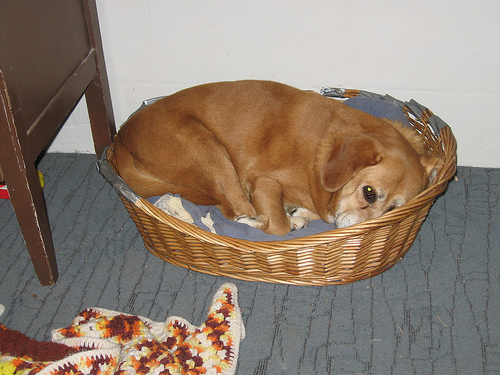
Animal: dog
Breed: beagle